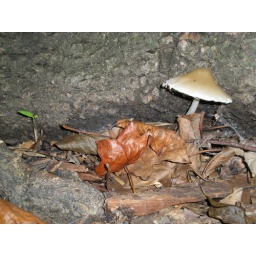
Mushroom at the base of a tree in Prospect Park